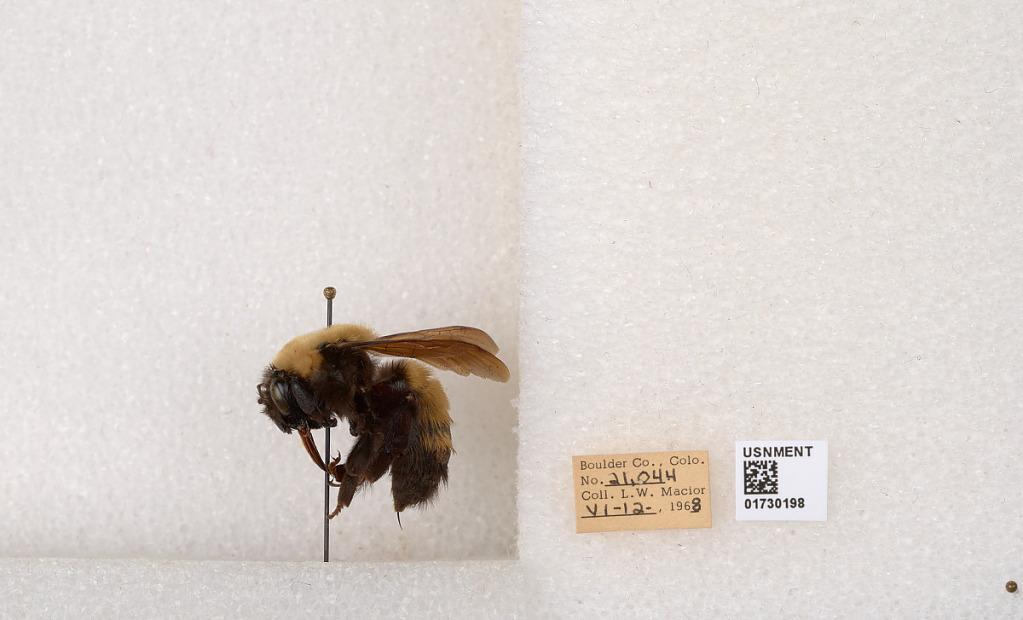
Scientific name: Bombus (Bombus) nevadensis Cresson